Do Not Say We Have Nothing

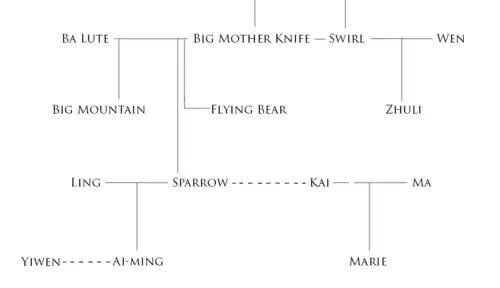

Thien references numerous songs and texts from Chinese history. These include Sima Qian's "Historical Records". The title, "Do Not Say We Have Nothing", is a reference to the Chinese version of the left-wing anthem: "The Internationale", which has been a staple anthem of the Chinese Communist Party after Qu Qiubai’s translation of the Russian version in 1923. Within the plot of the novel this anthem occurs at numerous points, particularly as a rallying cry for the student protesters at Tiananmen Square, at which Ai-Ming and Sparrow are present: "The people around her were weeping. At the front, the student leaders began to sing the "Internationale"." (Thien 438). Also referenced in the novel is the song "The East is Red", which was used as the unofficial national anthem during the Cultural Revolution within which many of the events in the Kai and Sparrow's subplots occur. Additionally, the novel refers to "Song of the Guerrillas", a Chinese anthem that describes Chinese guerrilla fighters during the Second Sino-Japanese War. In a 2017 interview, Thien created a "Book Note" playlist that included numerous musical artists who influenced her writing of the novel. These artists included J.S. Bach, Ros Sereysothea, Sinn Sisamouth, Dmitri Shostakovich, Leonard Cohen, and Sun Belt.